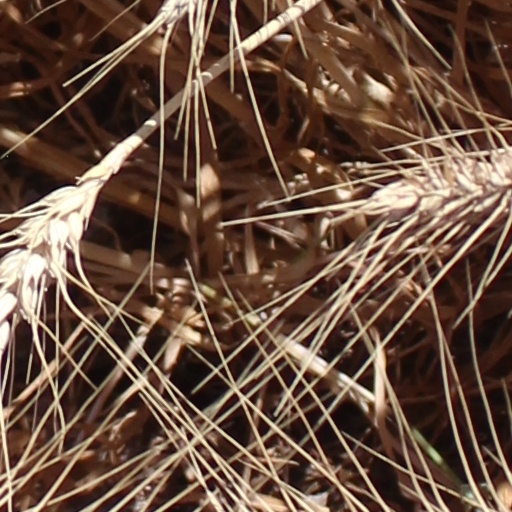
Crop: wheat